Eugene Zimmerman

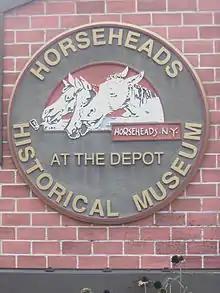
This sign, found at the Chemung Railway Depot-Horseheads features a visual caricature of Horseheads's name

After two and a half years at "Puck" (from May 1883 to December 1885), Zim moved to "Judge" magazine, directed by Bernhard Gillam. Here he was better paid and enjoyed greater freedom in his selection of subjects. The following year he married Mabel Alice Beard of Horseheads, New York. In 1888, in search of a more gentle pace of life, he and Mabel moved to Horseheads. Zim then traveled to New York on alternate weeks to fulfill his commitments at the magazine. Like many contemporary cartoonists, Zim generated cartoons of all varieties, including some which could be considered offensive for their ethnic stereotypes. He remained at "Judge" until his retirement in 1912.